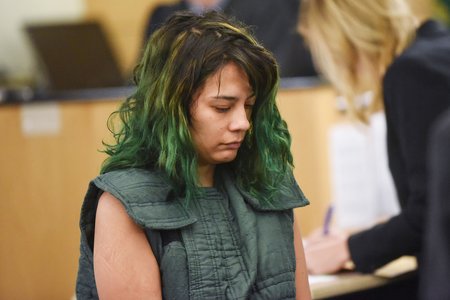
Gender: women